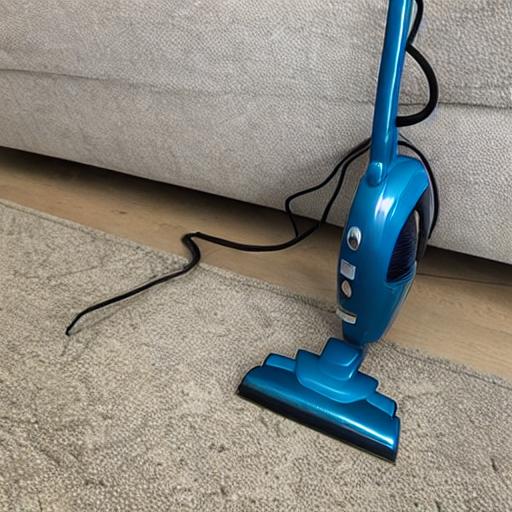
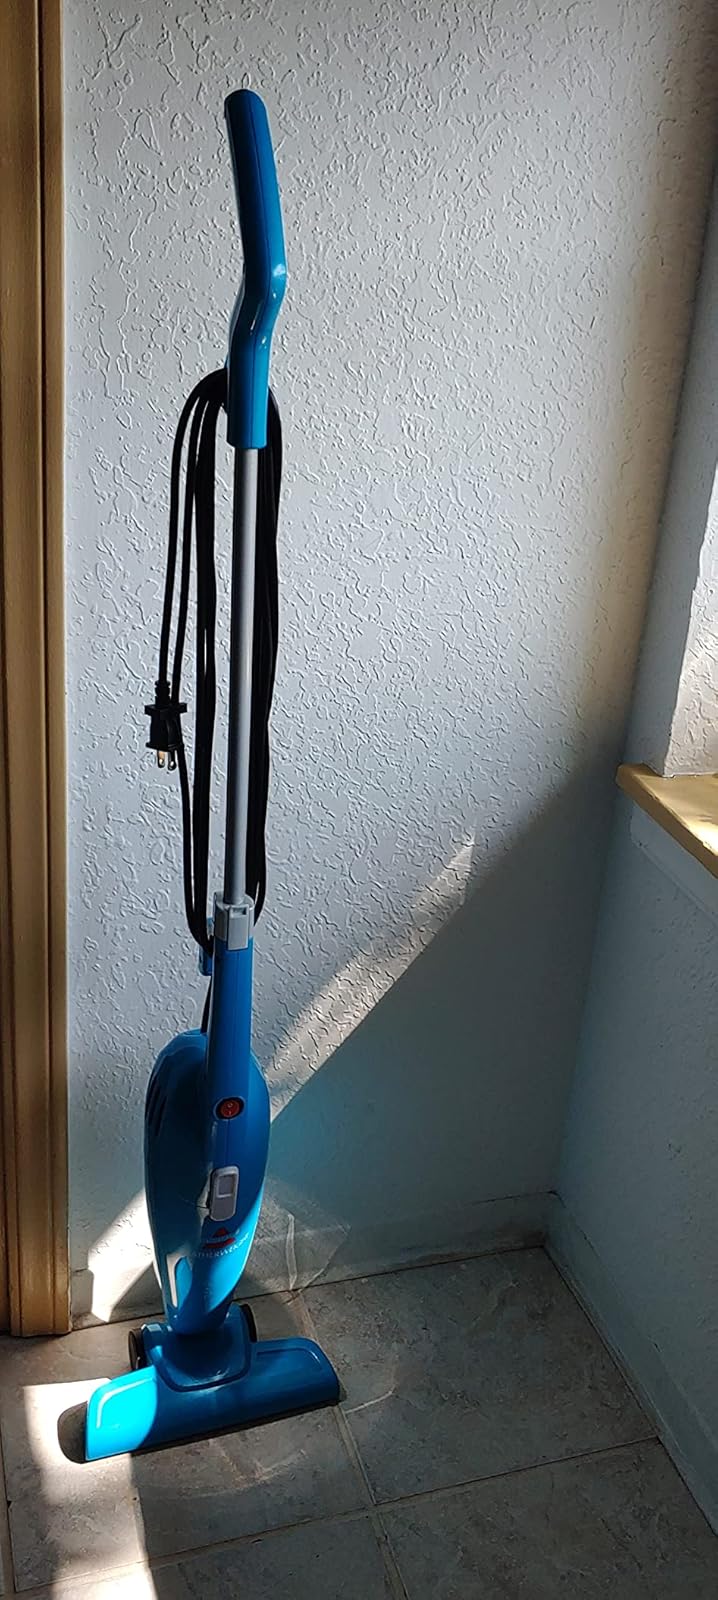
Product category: items_vacuum
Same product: no